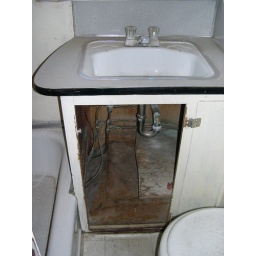
Bathroom cabinet under the sink is missing the cabinet door.